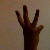
The image shows a hand gesture representing the number 6 in Indian Sign Language.